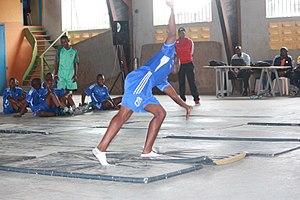
L'éducation physique et sportive est le nom donné à une discipline scolaire d'enseignement utilisant les activités physiques, sportives et artistiques comme support dans une finalité éducative. On retrouve cette discipline dans le cadre scolaire notamment dans le système éducatif français ou dans le système éducatif québécois. C’est une pratique d’intervention et une discipline d’enseignement.